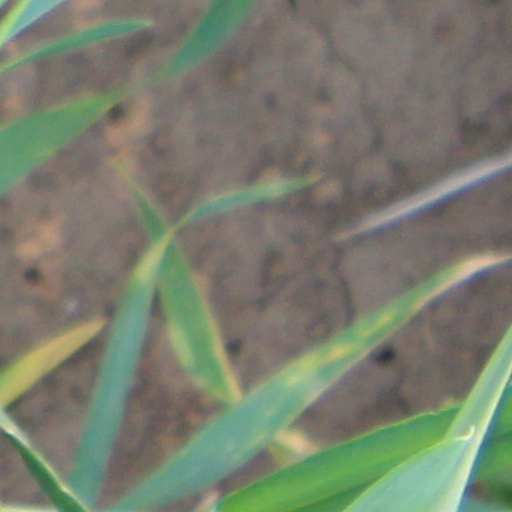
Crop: wheat